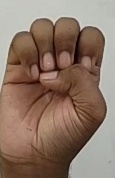
ASL sign: E